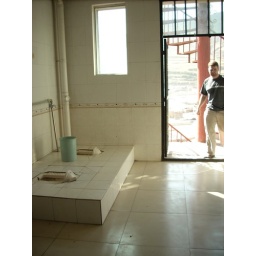
The bathroom at the end of the hall, and Steve coming in from the roof stairs